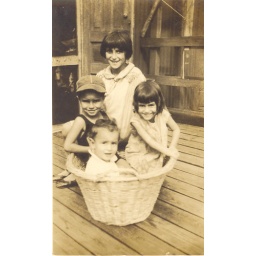
grandmom george dewitt uncle rudy jackie - babies in basket on roof atlantic city 1927